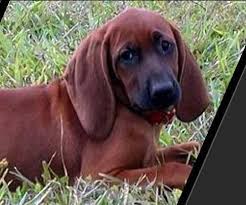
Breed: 207-n000045-redbone